Province of Zara

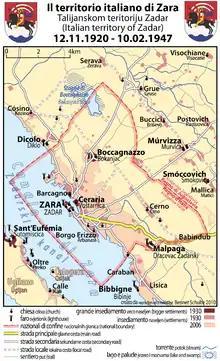
Italian territory of Zara 1920–1947

The Zara enclave, a total of , included the city of Zara, the municipalities of Boccagnazzo/Bokanjac, Borgo Erizzo/Arbanasi, Cerno, part of Dicolo/Diklo (a total of 51 km. of territory and 17,065 inhabitants) and the islands of Lagosta and Pelagosa (1,710 inhabitants). The territory was organized into a small Italian province.